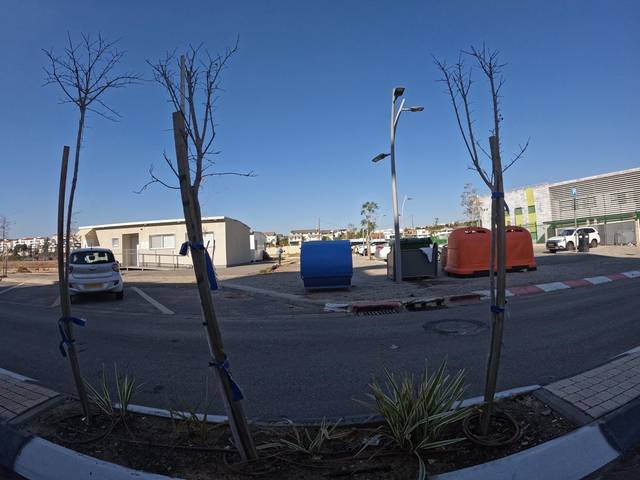
Region: Israel
Coordinates: 31.987, 34.947